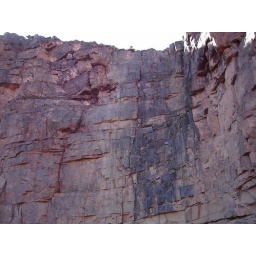
A wall of sheer rock, I see a face in the coloration